Grain elevator

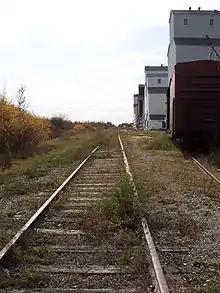
Inglis elevator row, Inglis, Manitoba

All companies operating elevators in Canada are licensed by the Canadian Grain Commission.